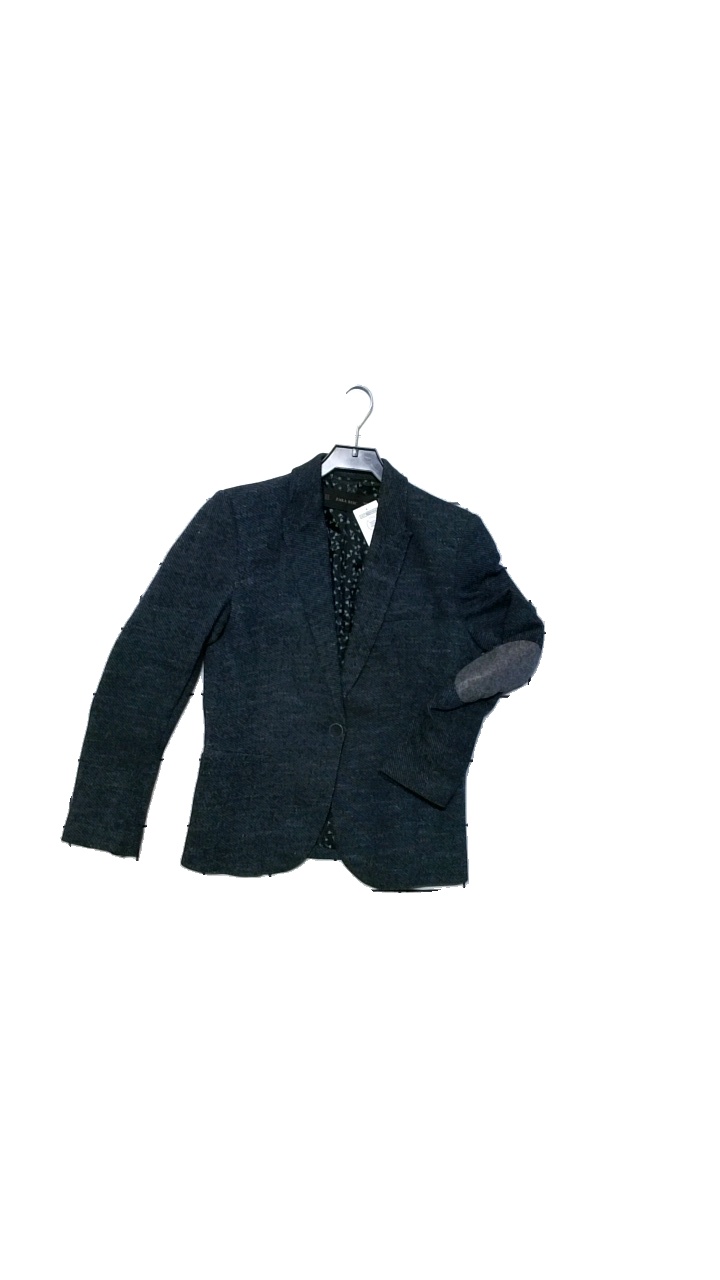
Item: Blazer (Ladies)
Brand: Zara
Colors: Blue
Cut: Regular
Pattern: Other
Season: All
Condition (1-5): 4
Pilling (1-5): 5
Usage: Reuse
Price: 100-150